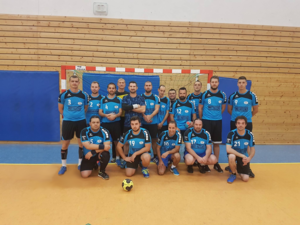
L'équipe de handball senior mixte de Sathonay-Camp
Sathonay-Camp est une commune française située dans la métropole de Lyon, en région Auvergne-Rhône-Alpes.